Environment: real
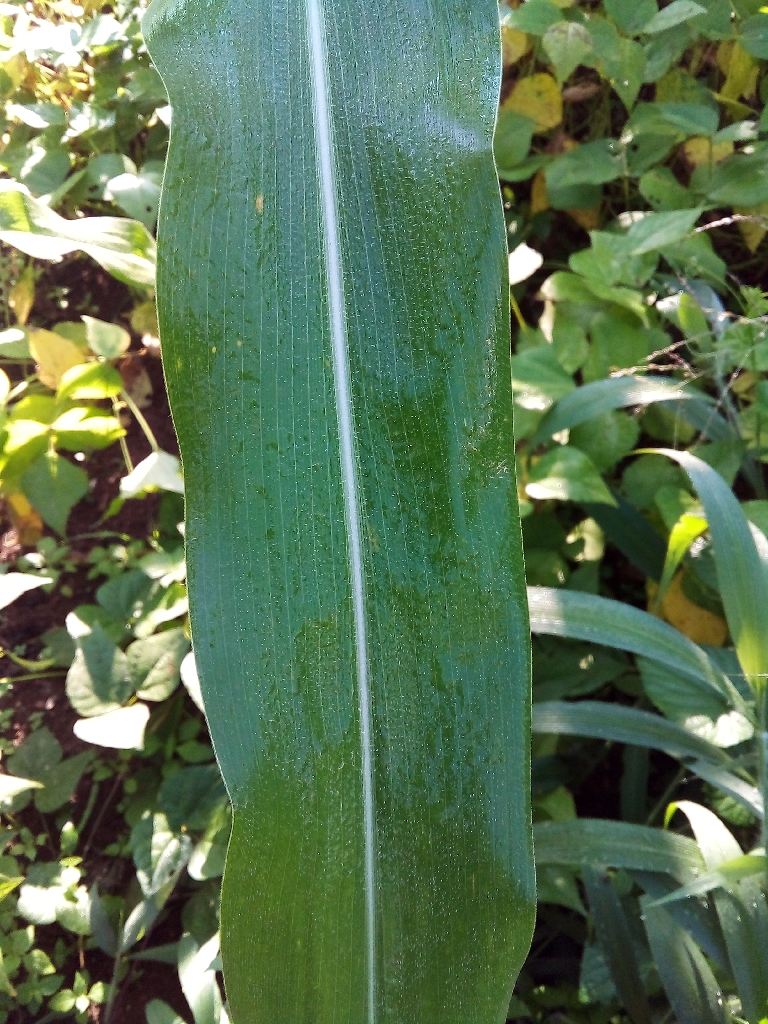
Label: healthy